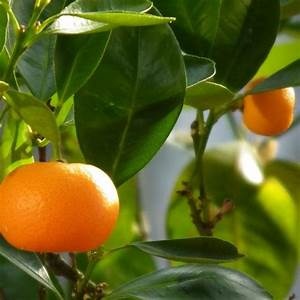
Label: mandarine